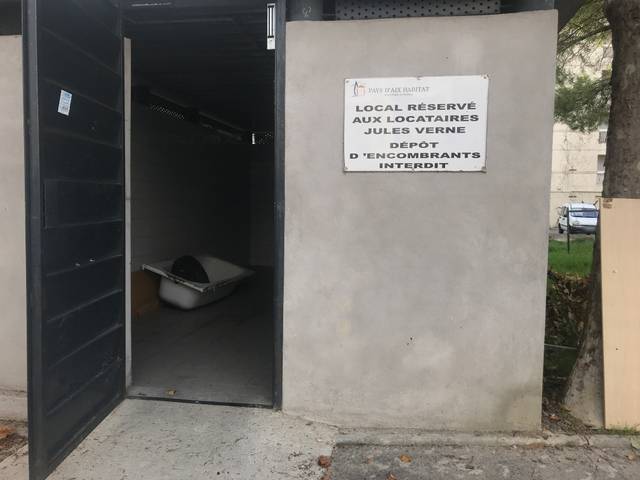
Region: France
Coordinates: 43.521, 5.432